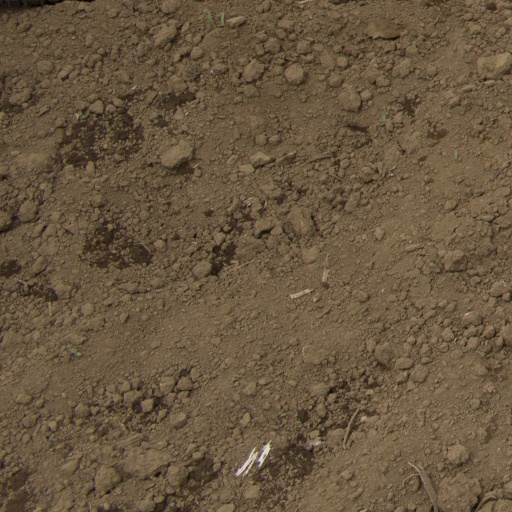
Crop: Jerusalem artichoke